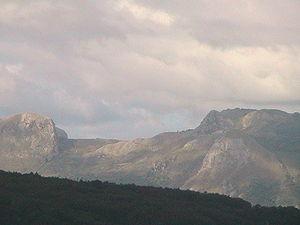
Les Nébrodes sont des montagnes du Nord de la Sicile, situées dans la province de Messine, et s'étendant de l'ouest à l'est de l'île.